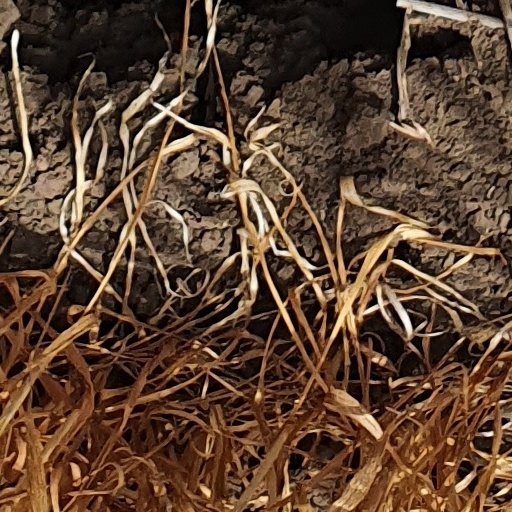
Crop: wheat